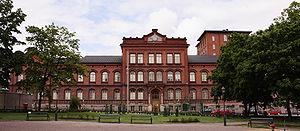
L'école supérieure de guerre est une université à Helsinki de 1924 à 1992, qui a dispensé la plus haute formation militaire en Finlande, formé des officiers d'état-major des forces de défense finlandaises et organisé des cours de défense nationale.
Maanpuolustuskorkeakoulu est un établissement d'enseignement supérieur situé à Helsinki où les forces de défense et les gardes frontières reçoivent leur formation militaire.
Maanpuolustuskorkeakoulu est un établissement d'enseignement supérieur situé à Helsinki où les forces de défense et les gardes frontières reçoivent leur formation militaire.